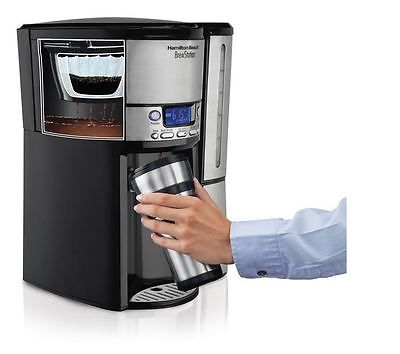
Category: coffee maker